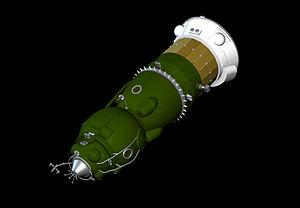
Le programme lunaire habité soviétique avait pour but d'envoyer un cosmonaute sur la Lune, de préférence avant les astronautes américains du programme Apollo pour les battre dans la course à l'espace qui était lancée depuis 1955.